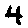
Label: 4